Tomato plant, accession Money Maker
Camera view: bottom (45 deg); turntable rotation: 180 degrees
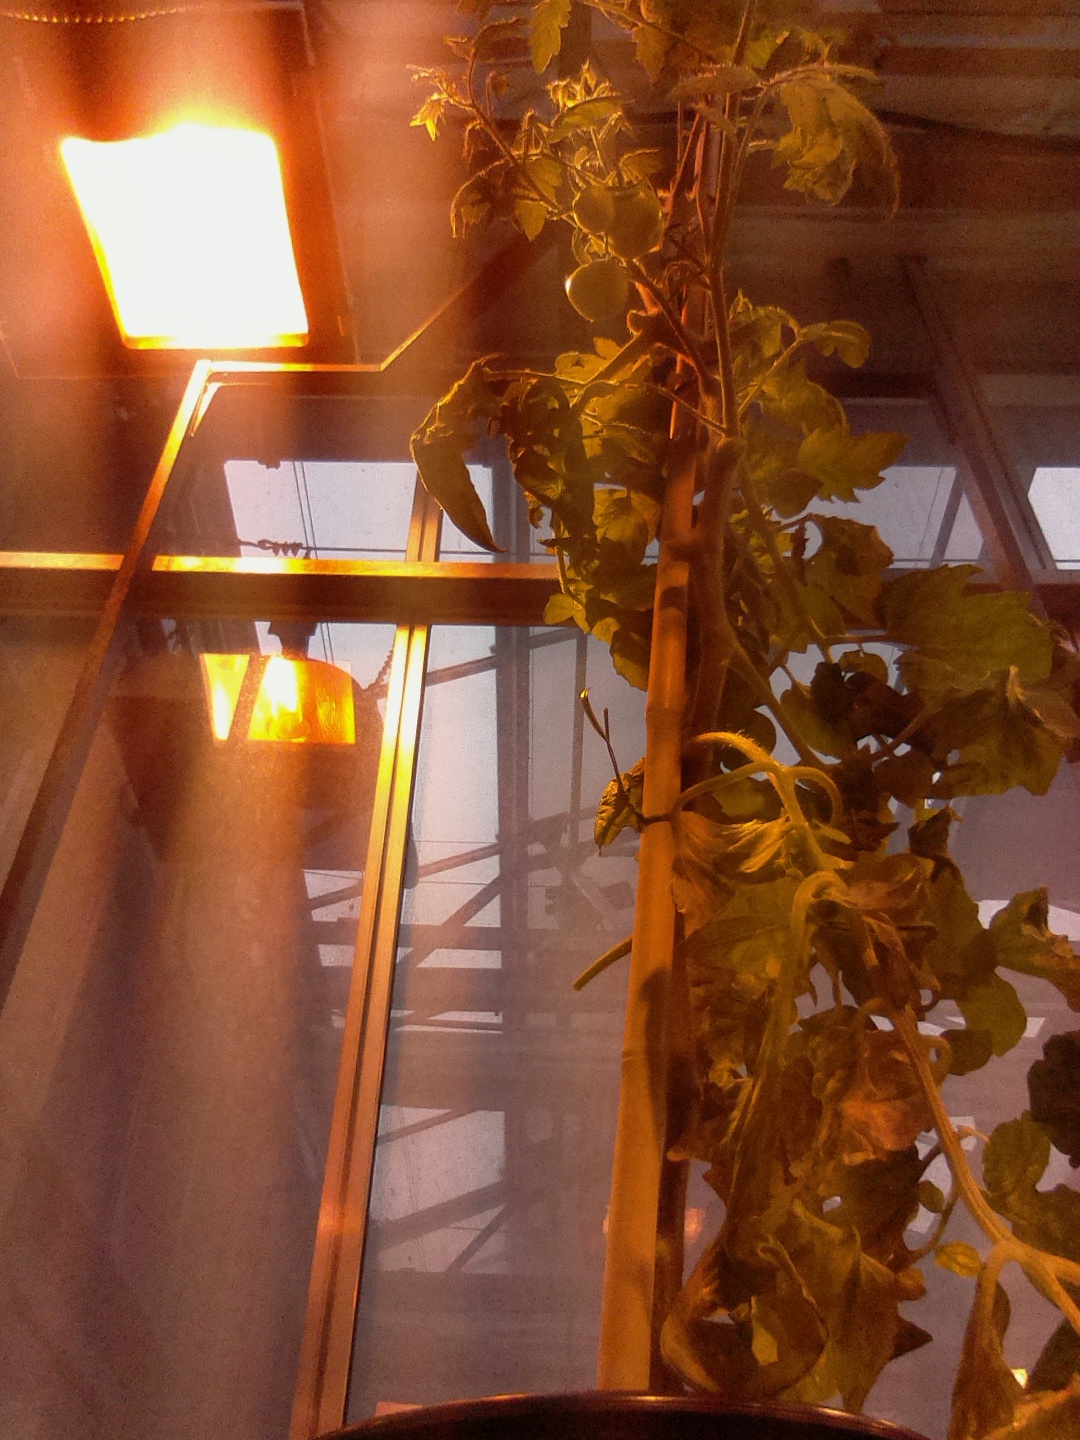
BBCH growth stage 73: 30%-40% of final fruit size